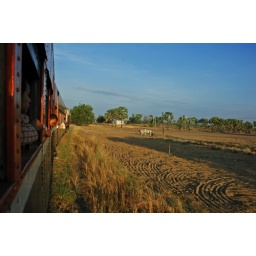
View over a field with cows, from a train's window